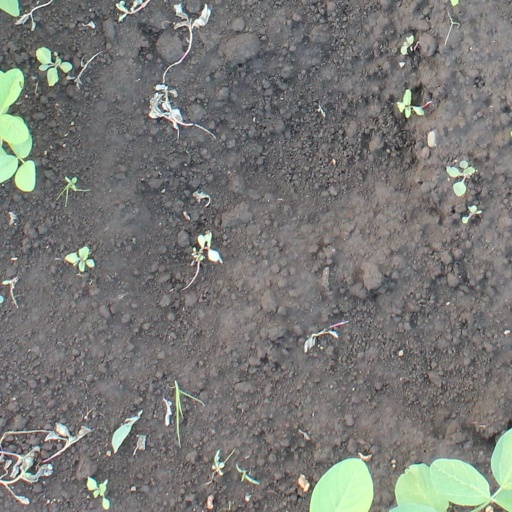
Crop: soybean